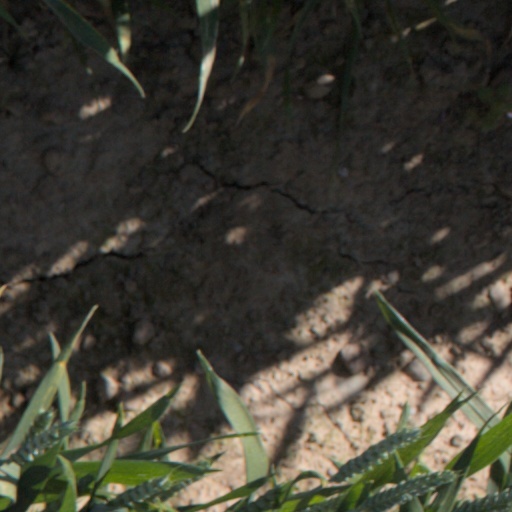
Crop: wheat